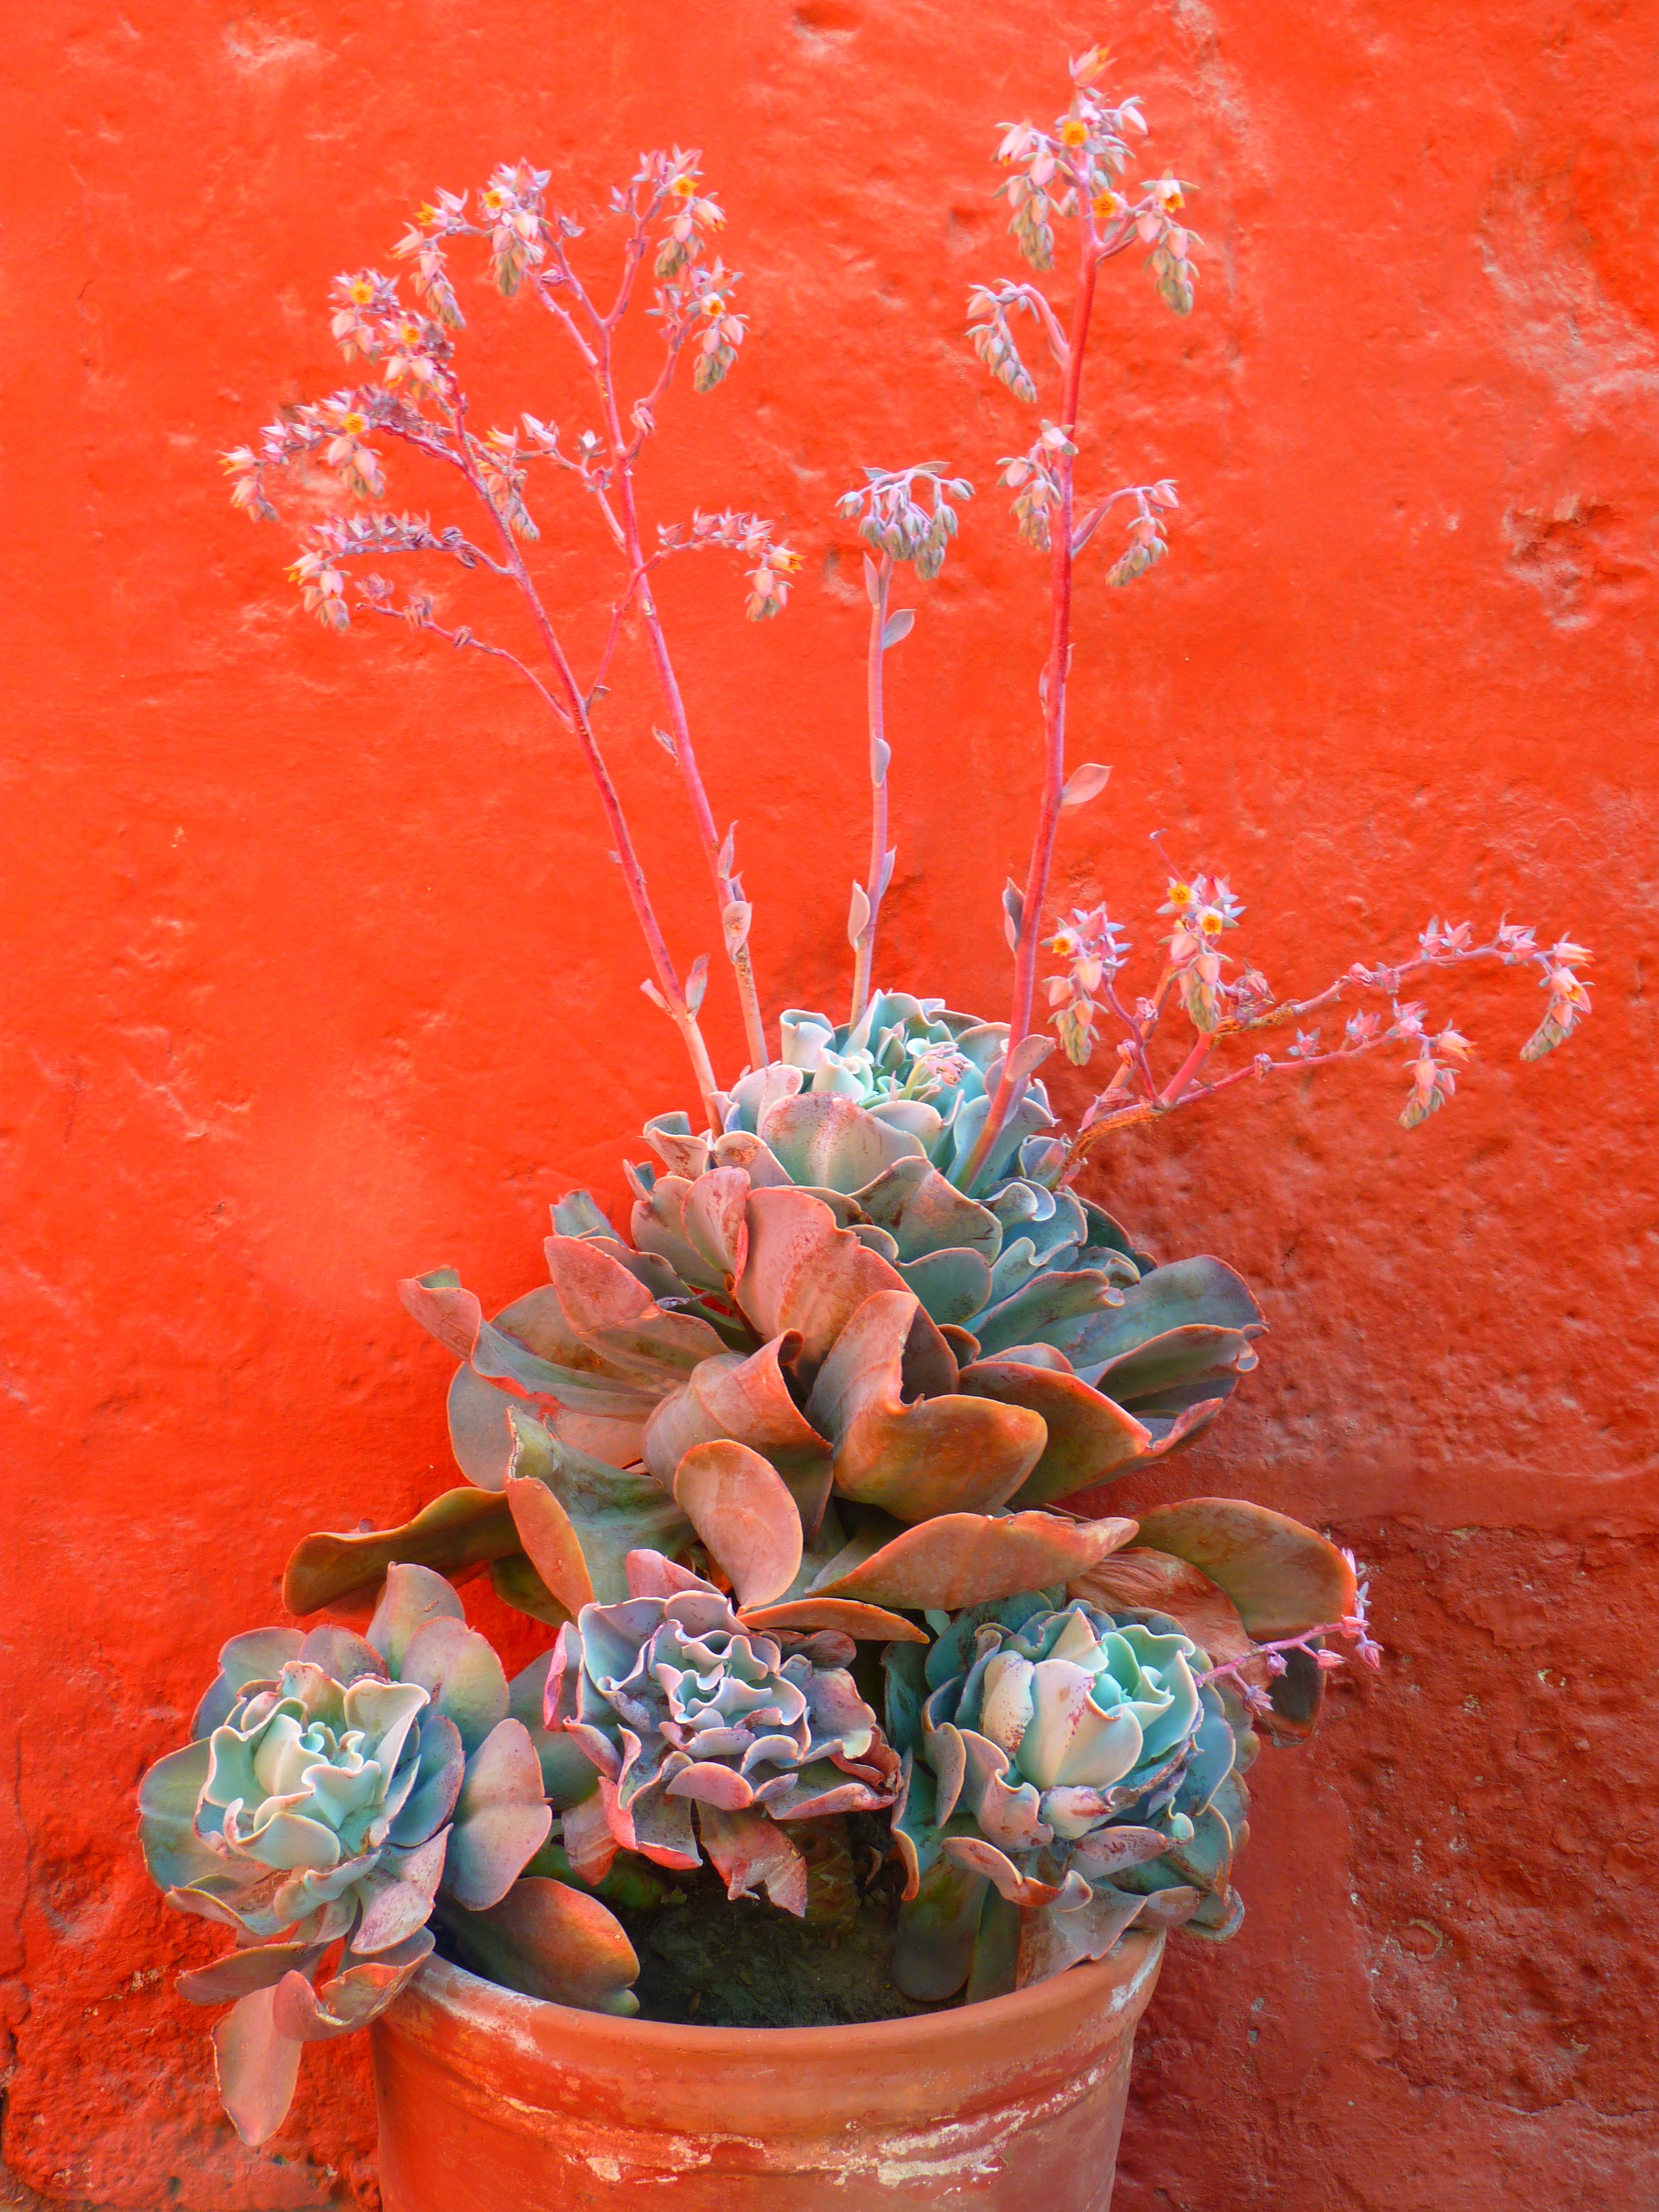
plant, flower, home, wall, decoration, red, color, colorful, still life, coral, painting, flowerpot, macro photography, hauswand, flowering plant, acrylic paint, land plant